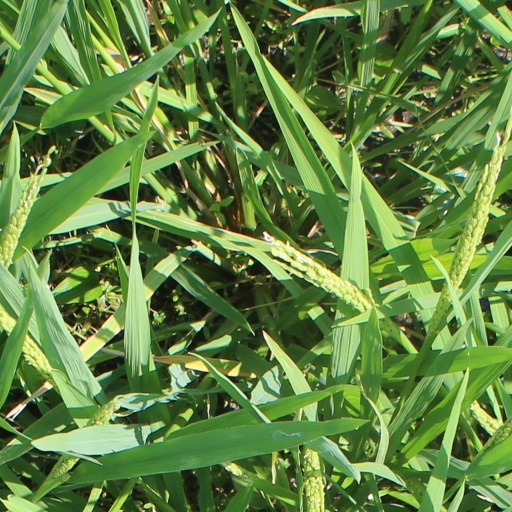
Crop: rice